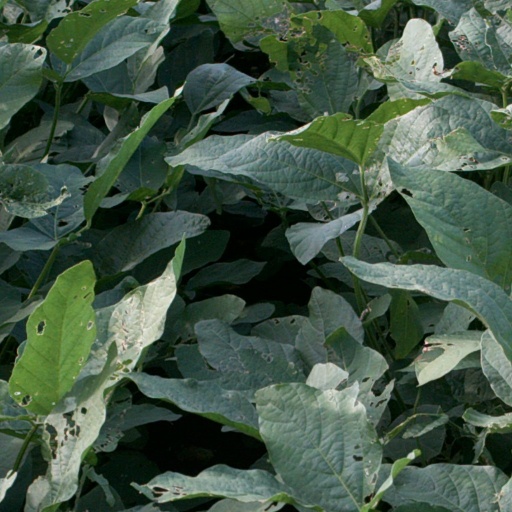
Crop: soybean